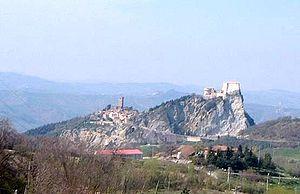
Je suis l'auteur de cette photo prise en avril 2007 depuis les environ de Maiolo (Italie).
La vallée du Marecchia, ou Valmarecchia est une vallée en Italie. Elle prend le nom du fleuve Marecchia qui court le long de son tracé.